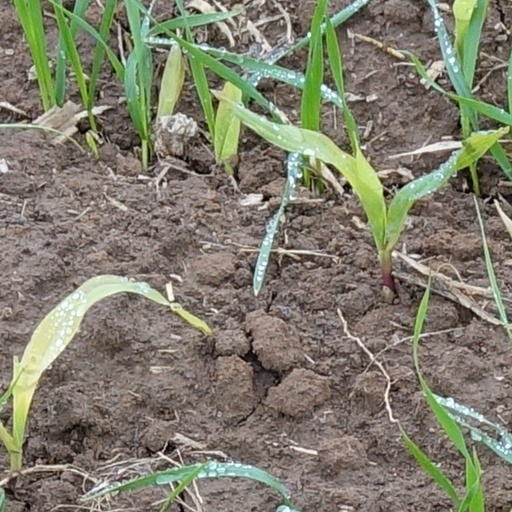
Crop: wheat